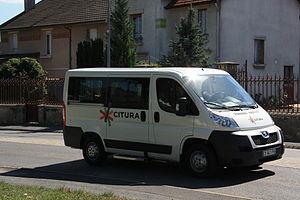
Peugeot Boxer II n°185 du réseau Citura en TAD à Sillery